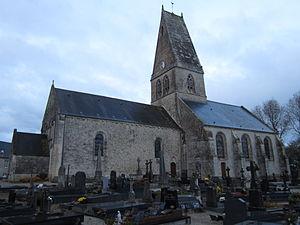
Église Saint-Martin de fr:Fresville
Fresville est une commune française, située dans le département de la Manche en région Normandie, peuplée de 367 habitants.